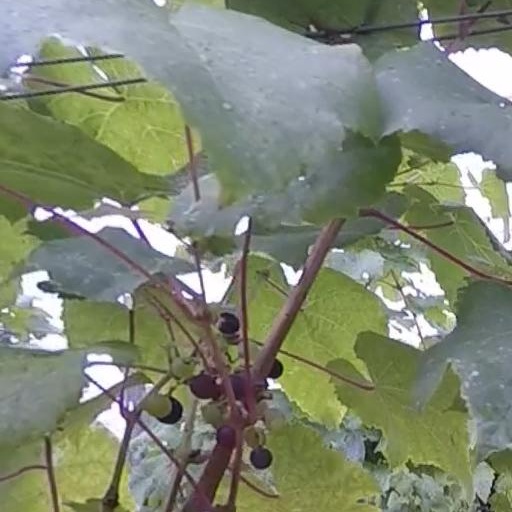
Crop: grape